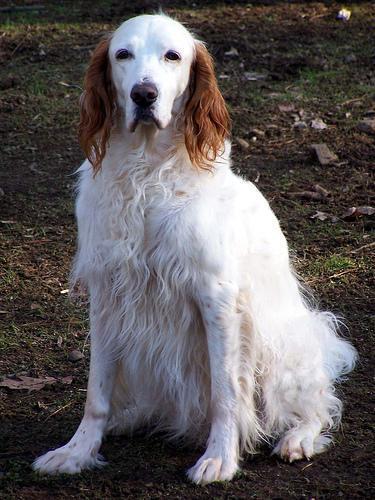
english setter